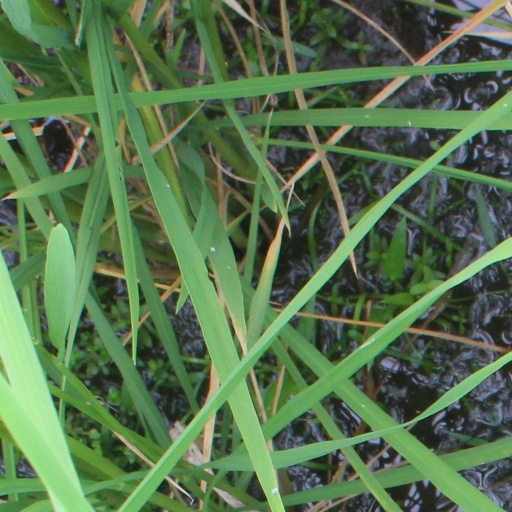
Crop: rice